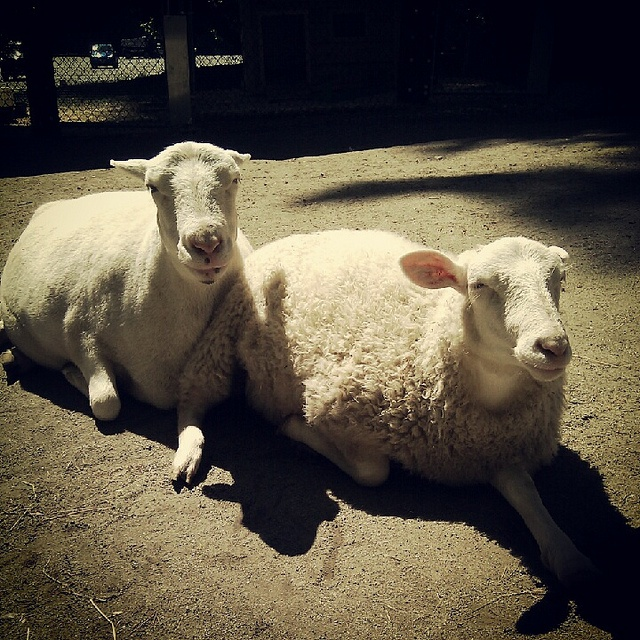
Adult sheep lying in dirt in enclosed area.
Two lambs that are laying down in the dirt.
Two sheep are laying on the barn floor.
A pair of sheep sit on the ground together.
Two sheep lay on the ground next to each other.